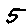
Label: 5